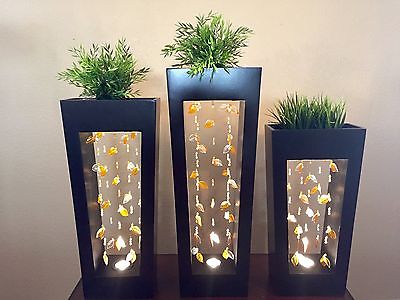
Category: lamp